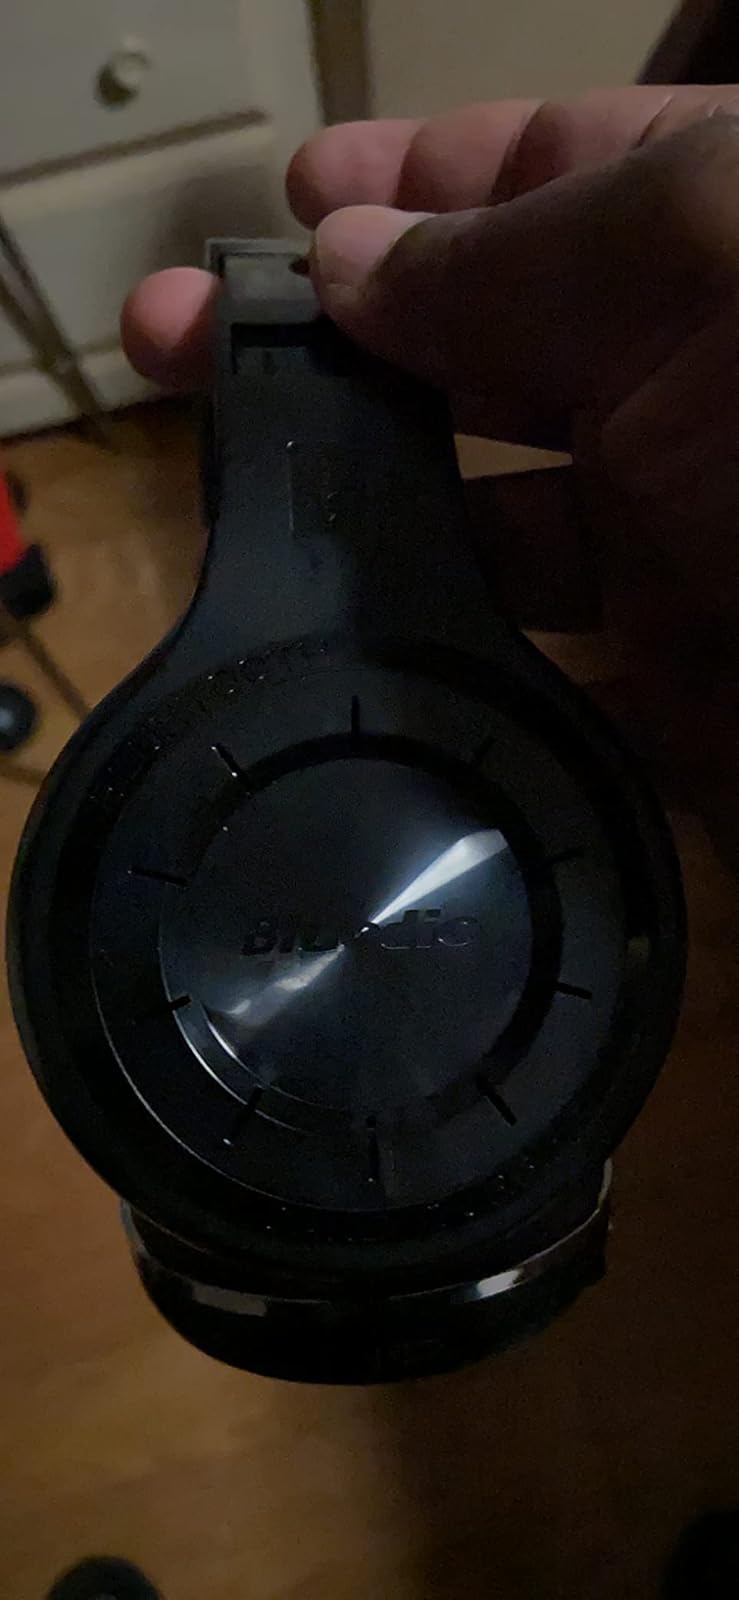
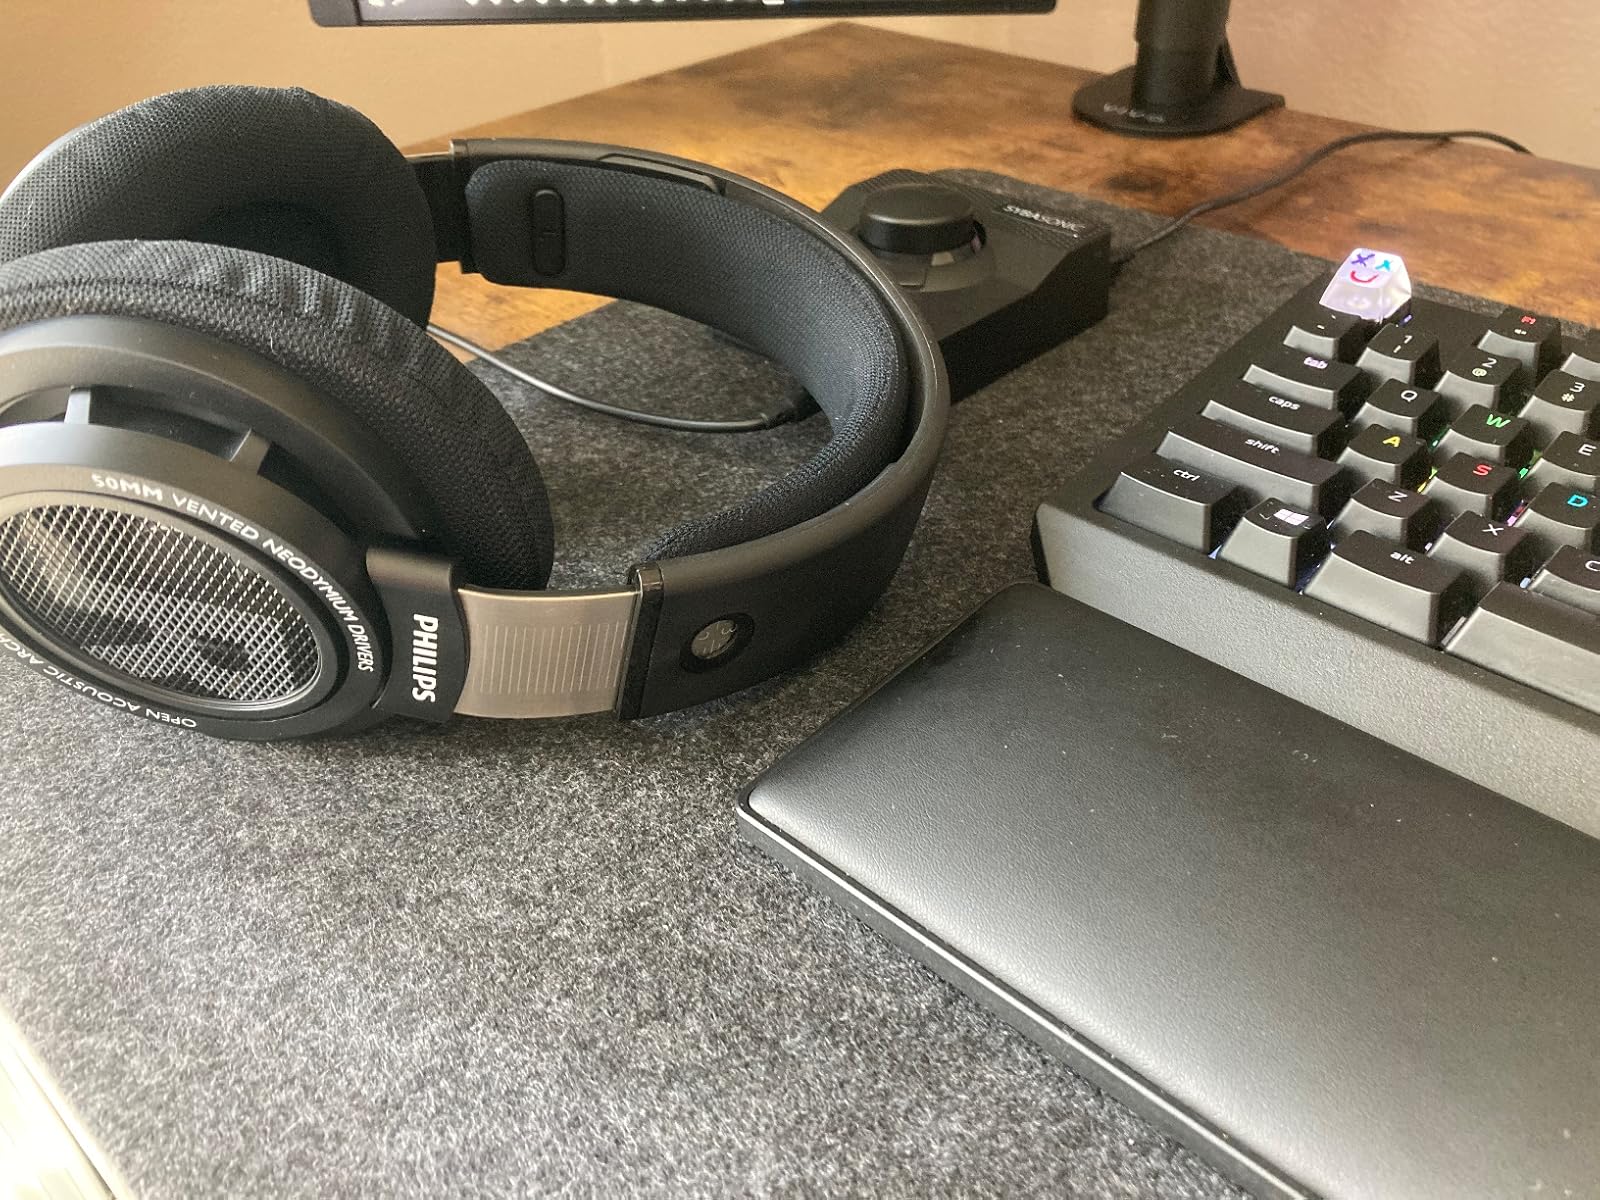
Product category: headphones
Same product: no